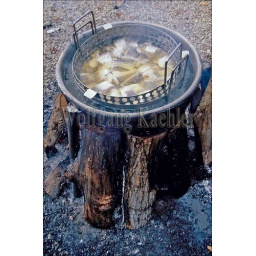
Usa, wisconsin, near sturgeon bay, door county, ephraim village, traditional fish boil